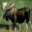
Label: deer